Gorgonocephalidae

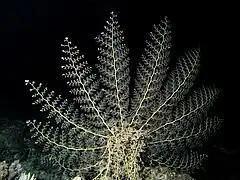
Arms of "Astroboa nuda"

Gorgonocephalidae are the largest ophiuroids ("Gorgonocephalus eucnemis" can measure up to 70 cm in arm length with a disk diameter of 14 cm).